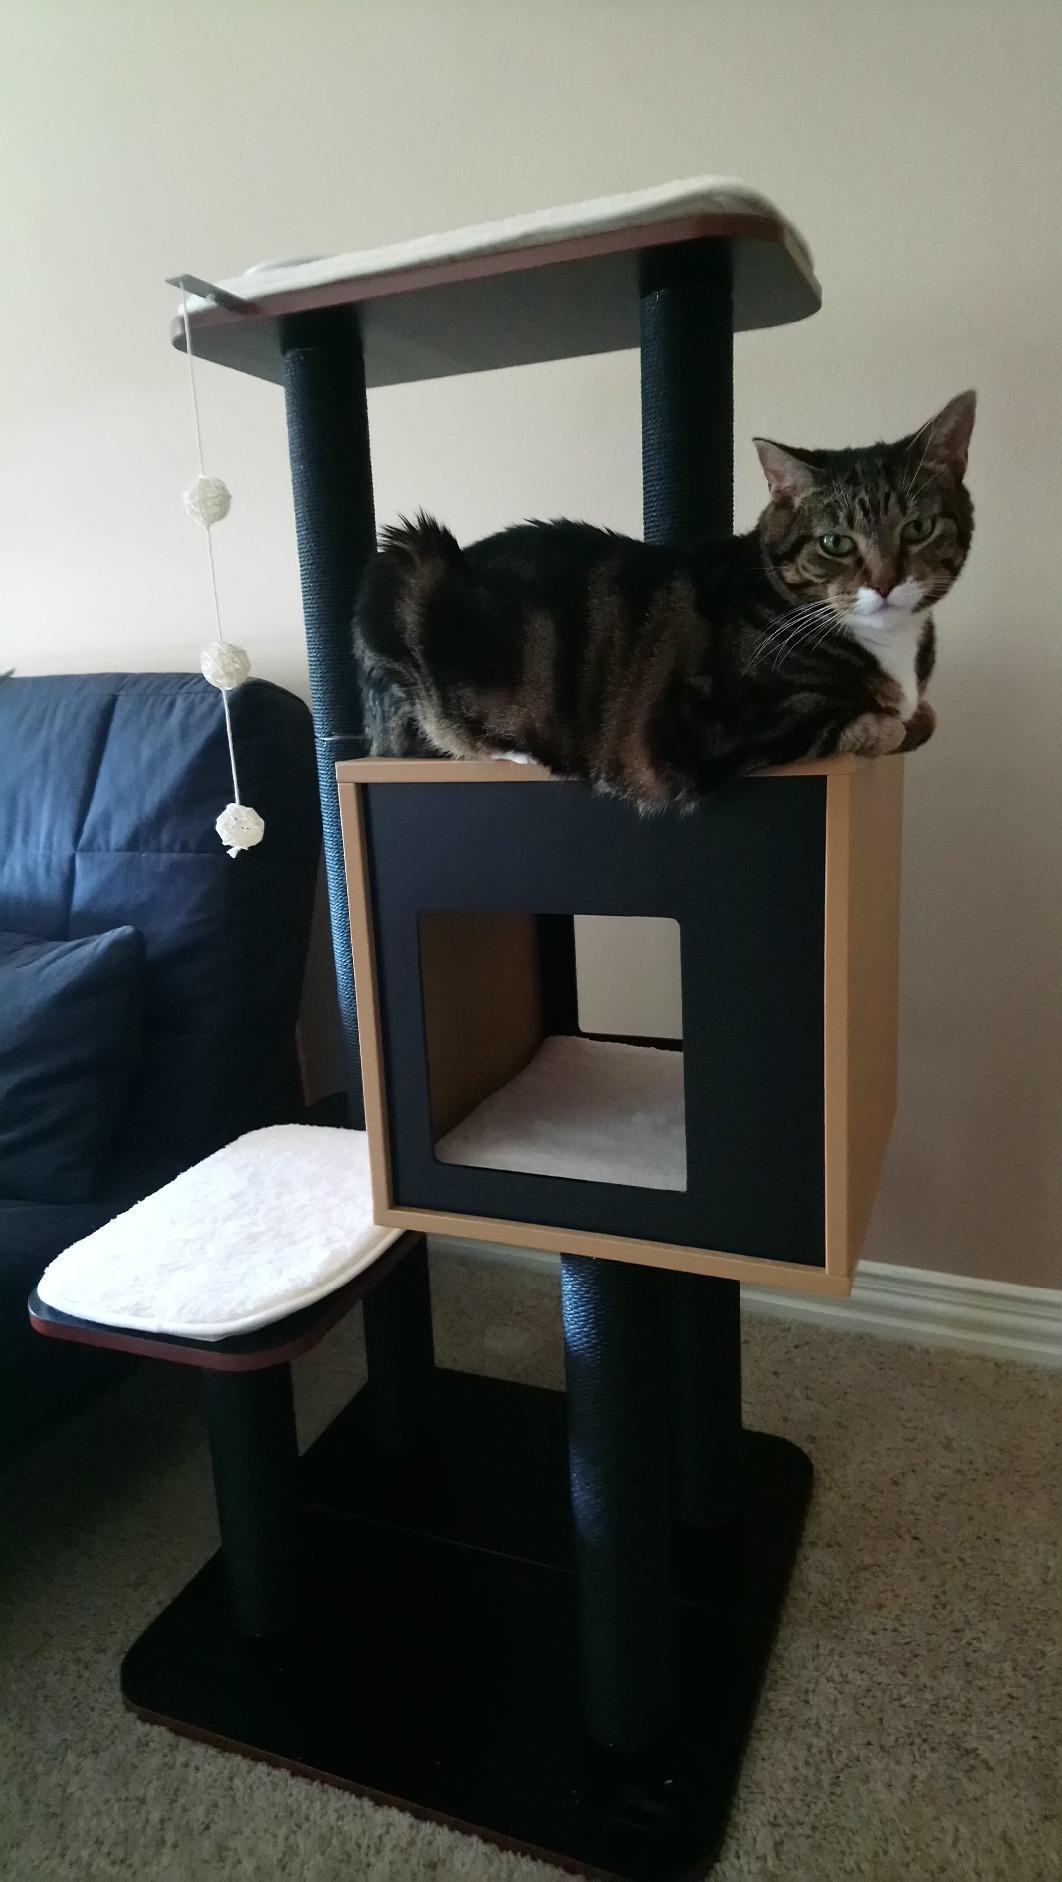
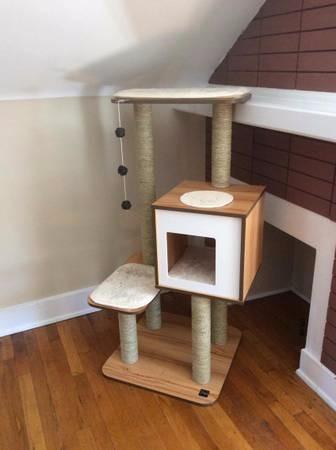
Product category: items_cat tree
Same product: no